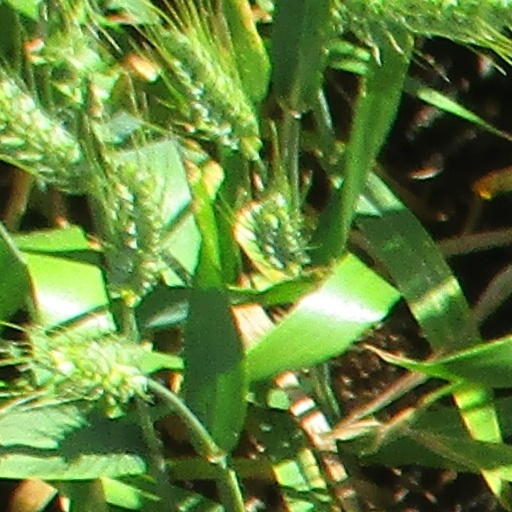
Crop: wheat